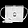
Label: Bag